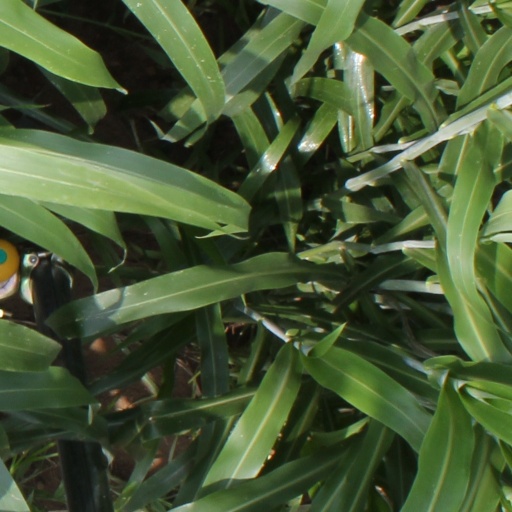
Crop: sorghum